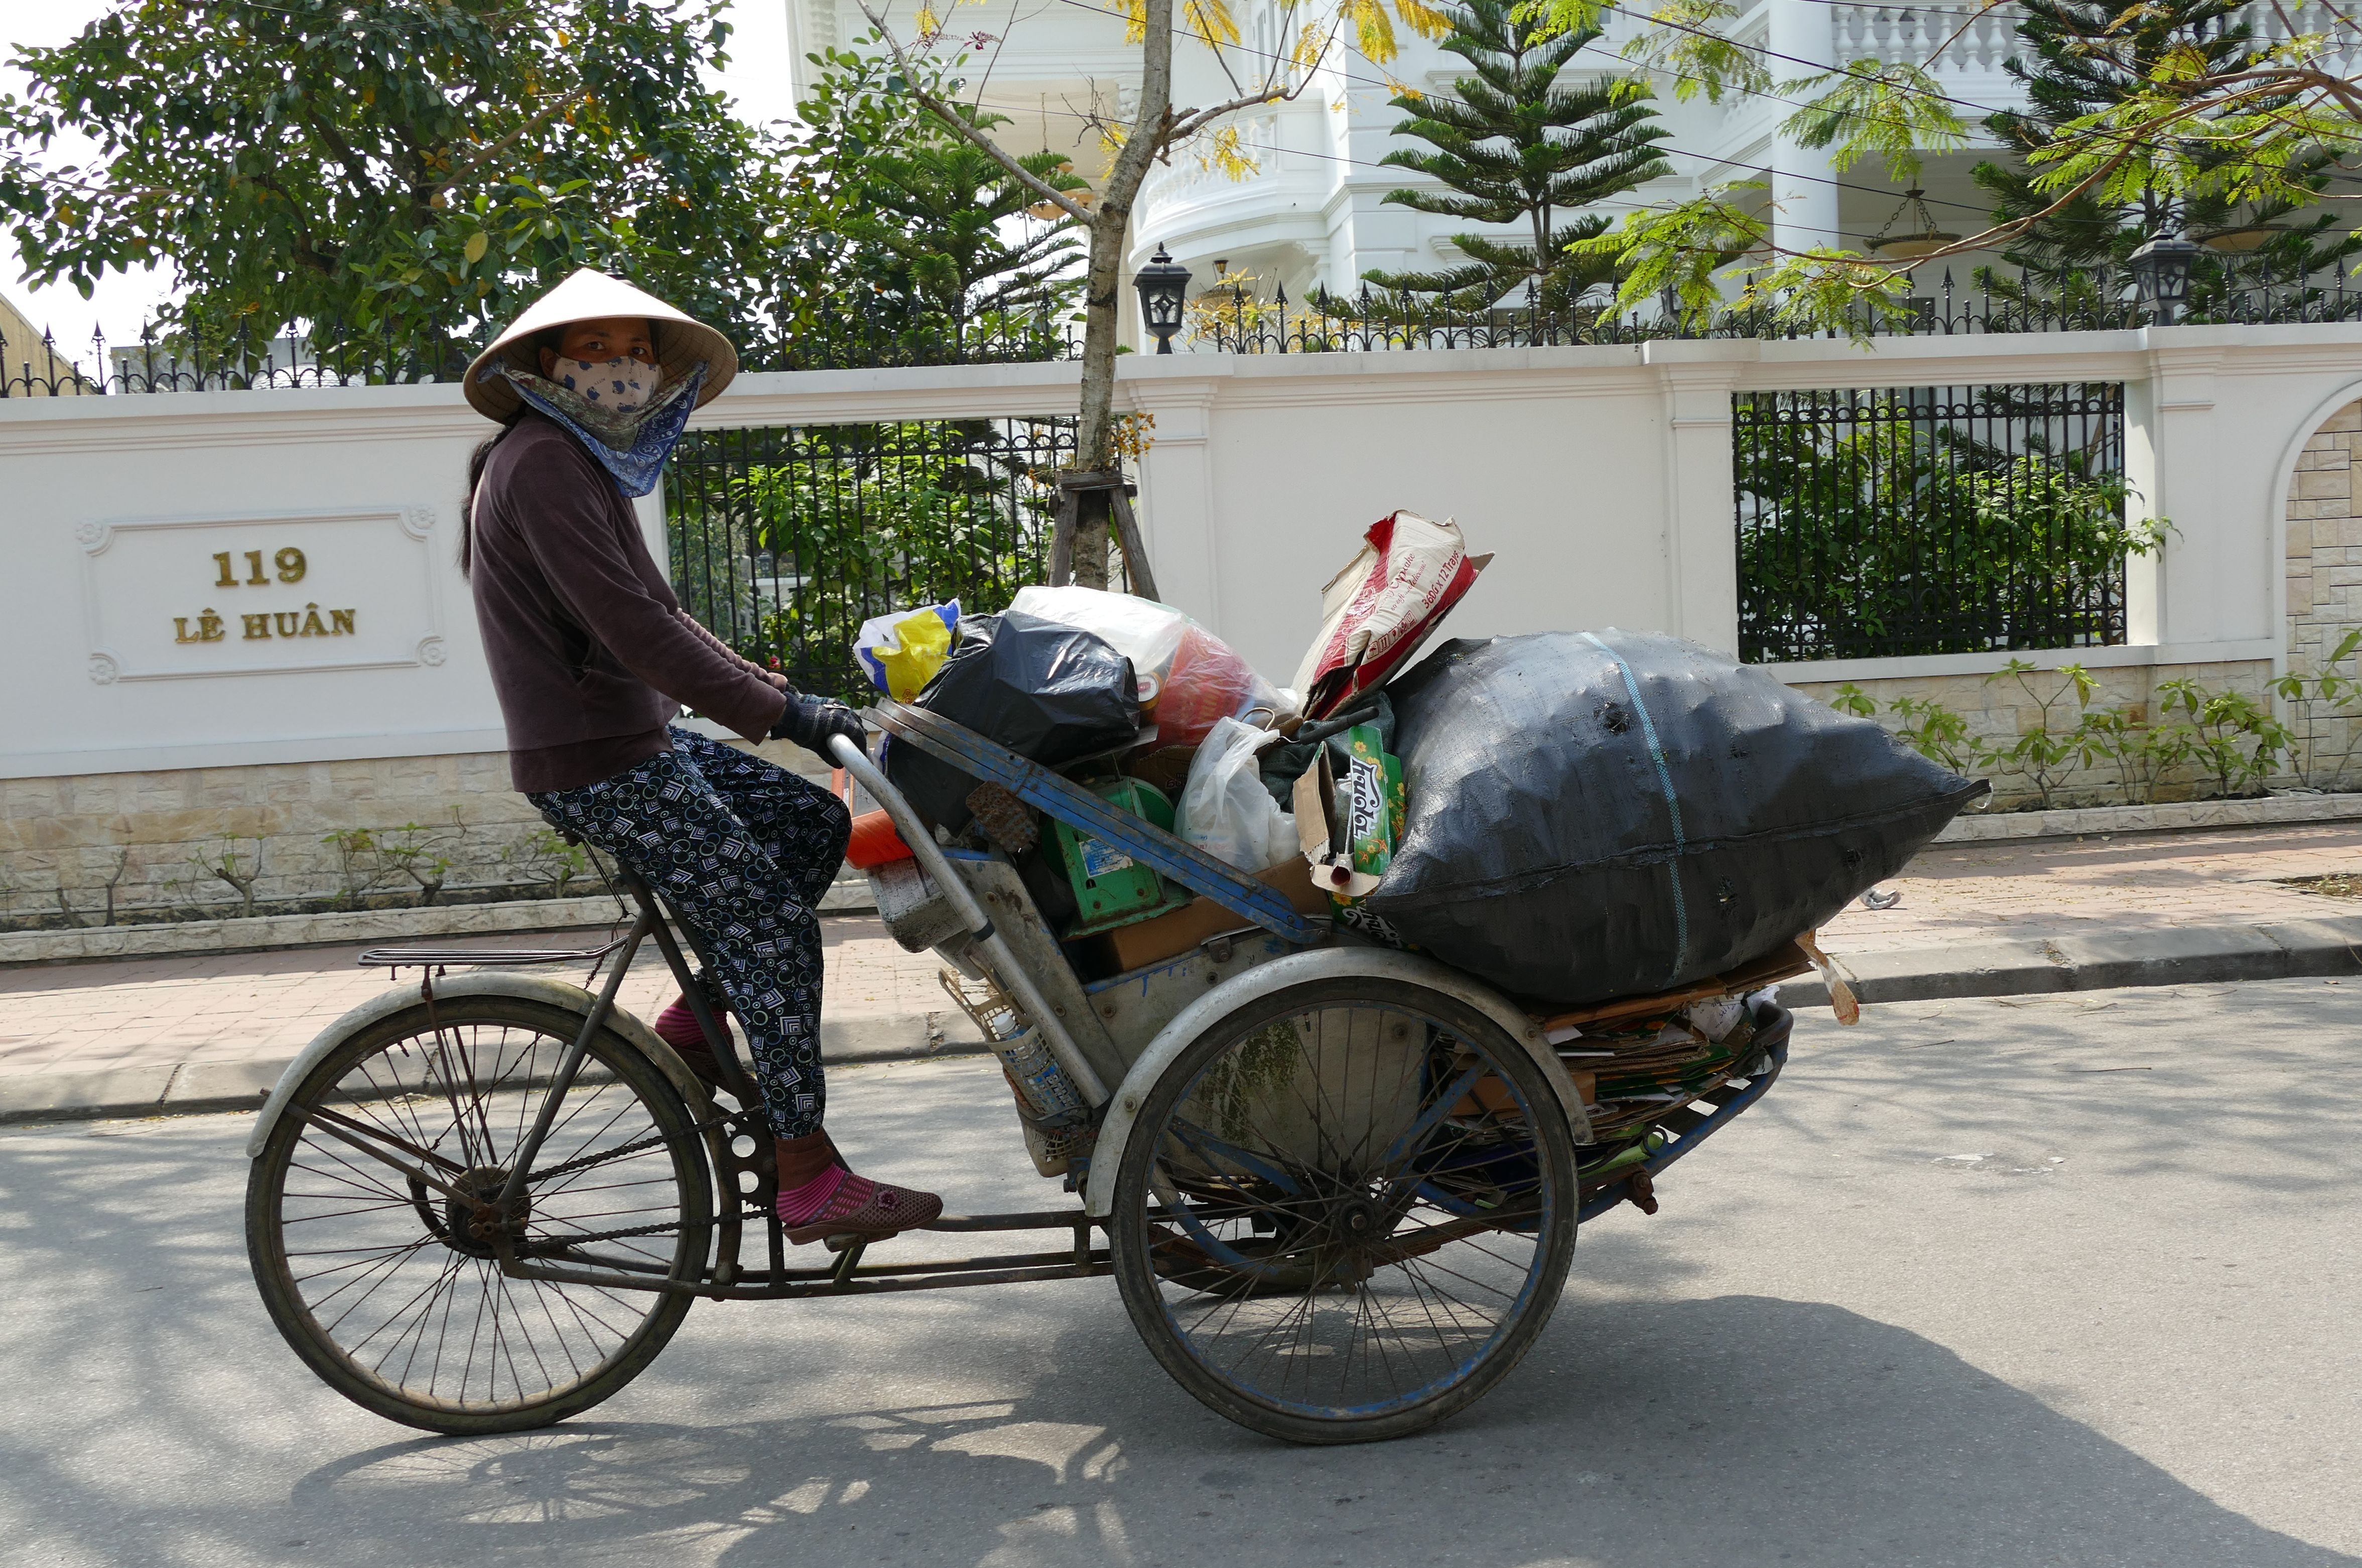
cart, bicycle, bike, transport, vehicle, asia, waste, carriage, garbage, vietnam, disposal, horse and buggy, recumbent bicycle